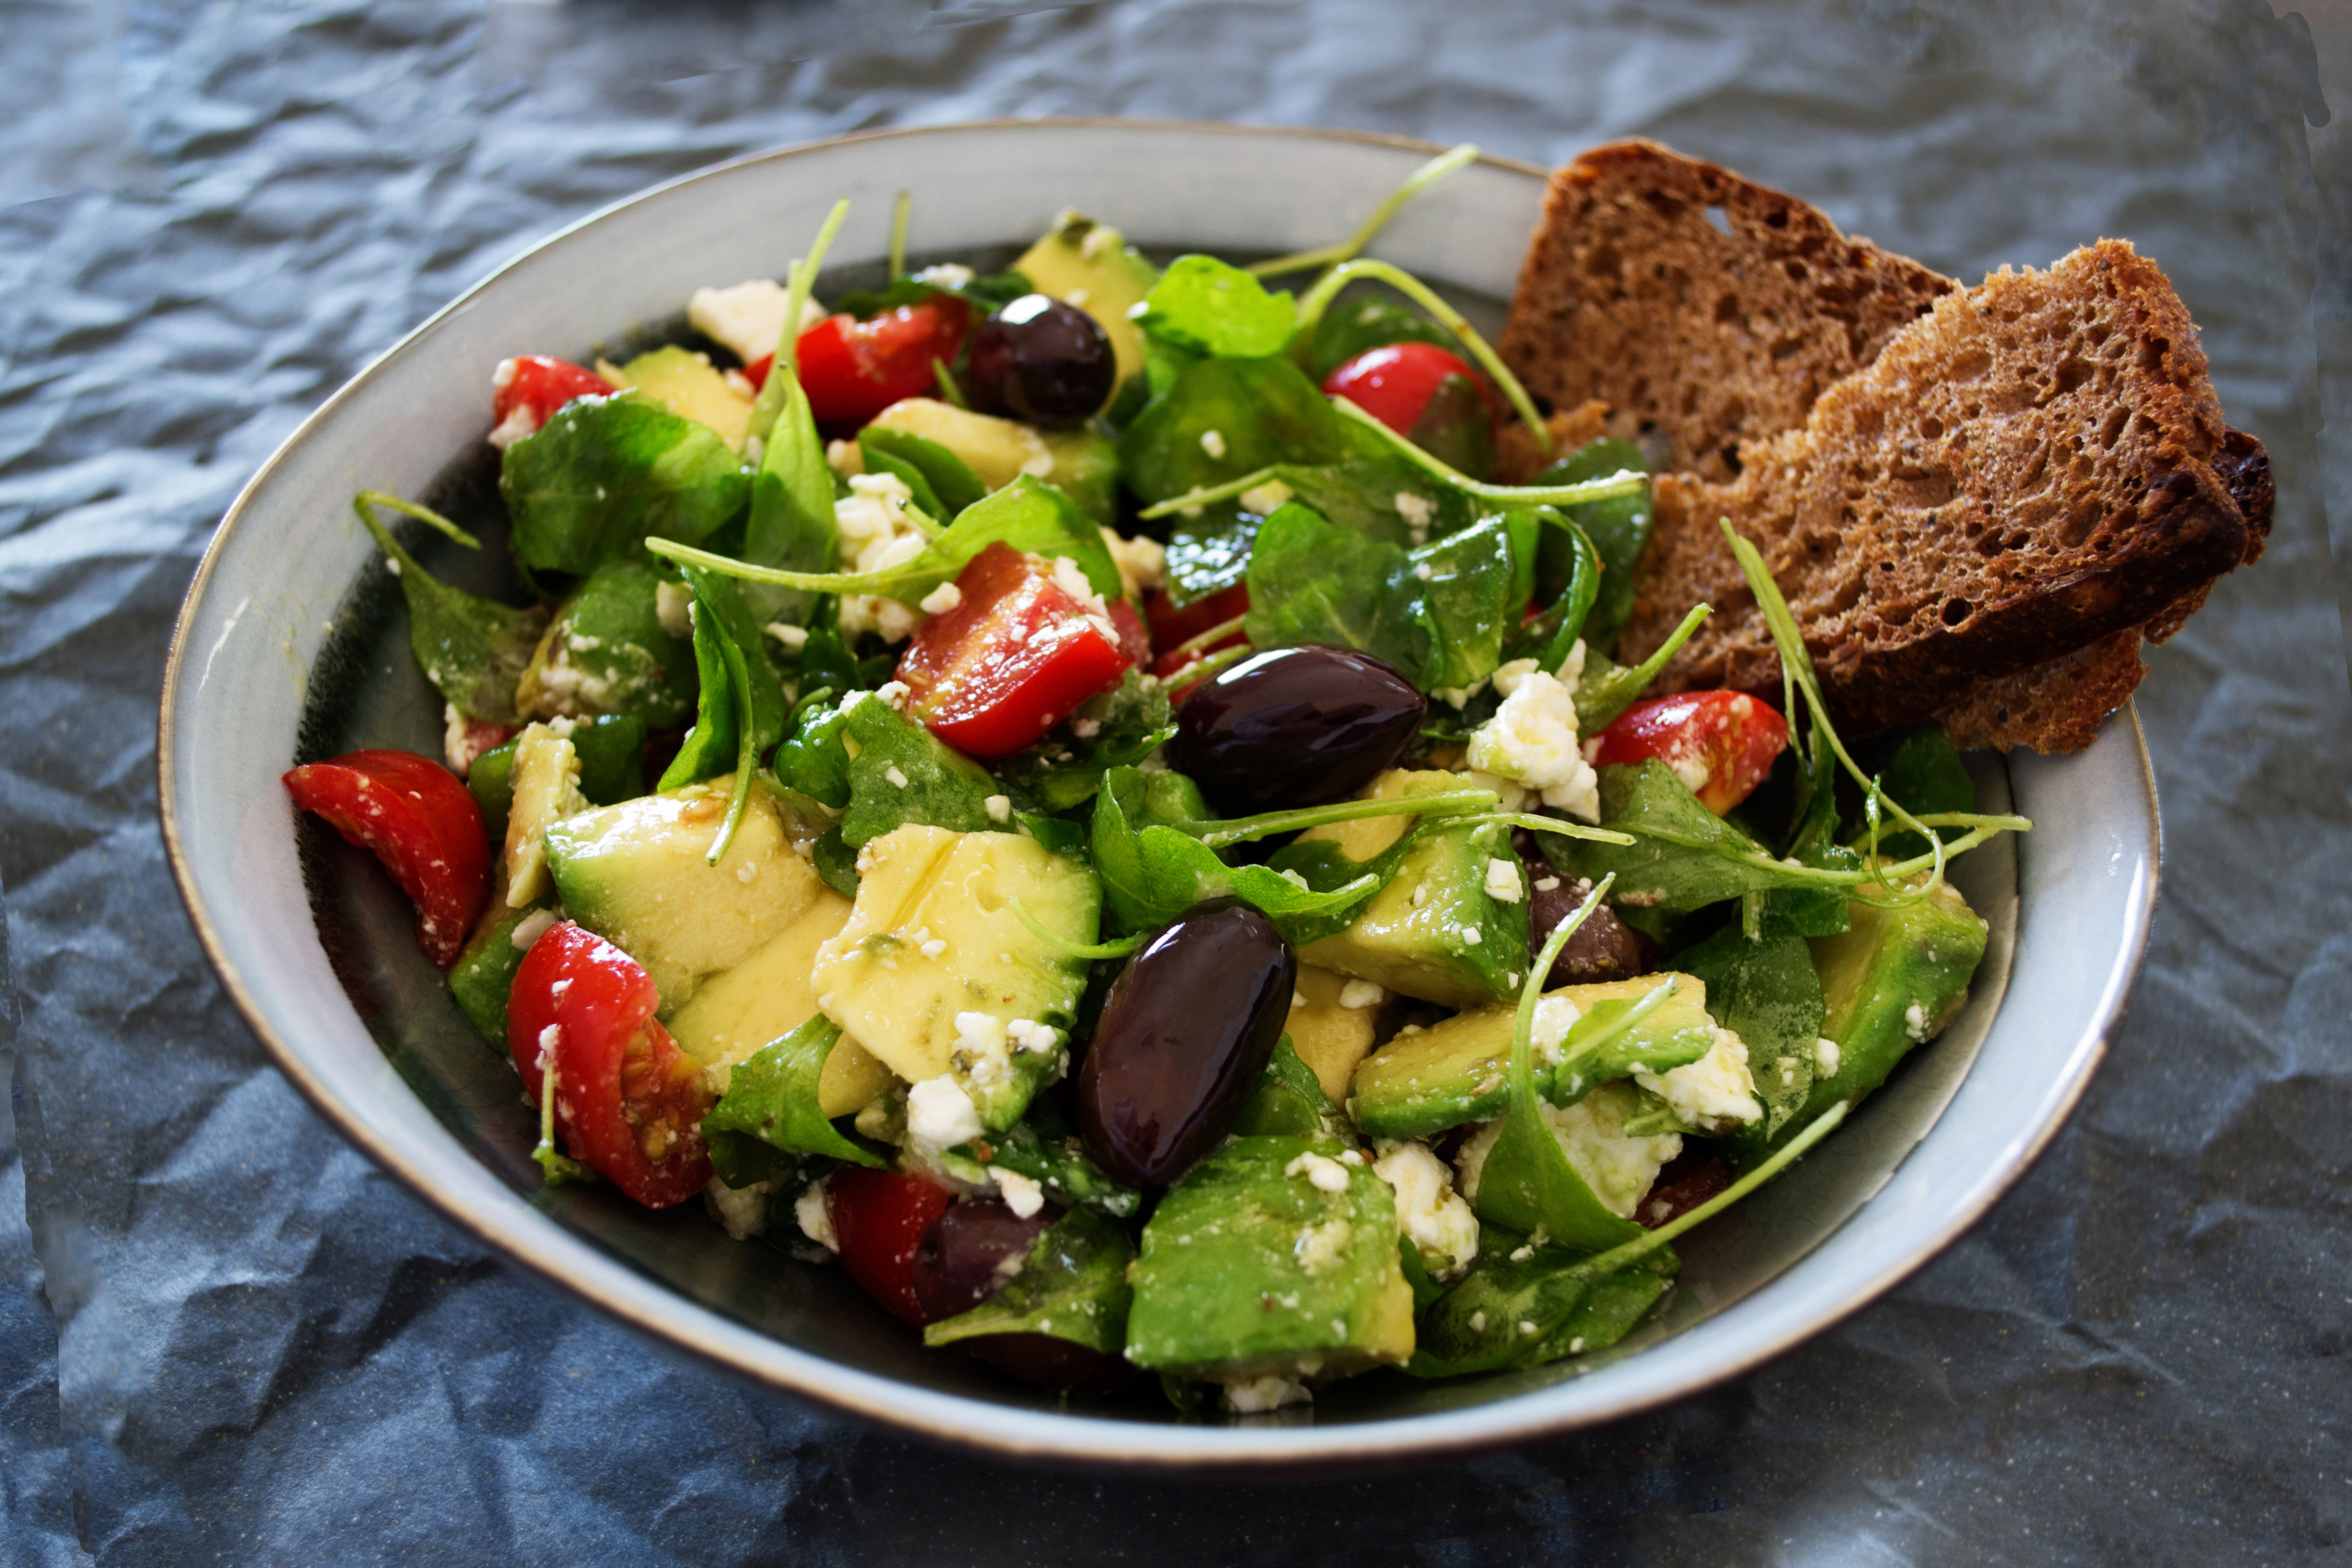
bowl, salad, avocado, rocket, arugula, tomato, cherry, olive oil, feta, cheese, greek cuisine, bread, olives, dish, food, cuisine, vegetarian, healthy, green, mystic light, fresh, delicious, gourmet, vegetables, bio, vegetarian food, greek salad, vegetable, fattoush, spinach salad, israeli salad, leaf vegetable, recipe, caesar salad, panzanella